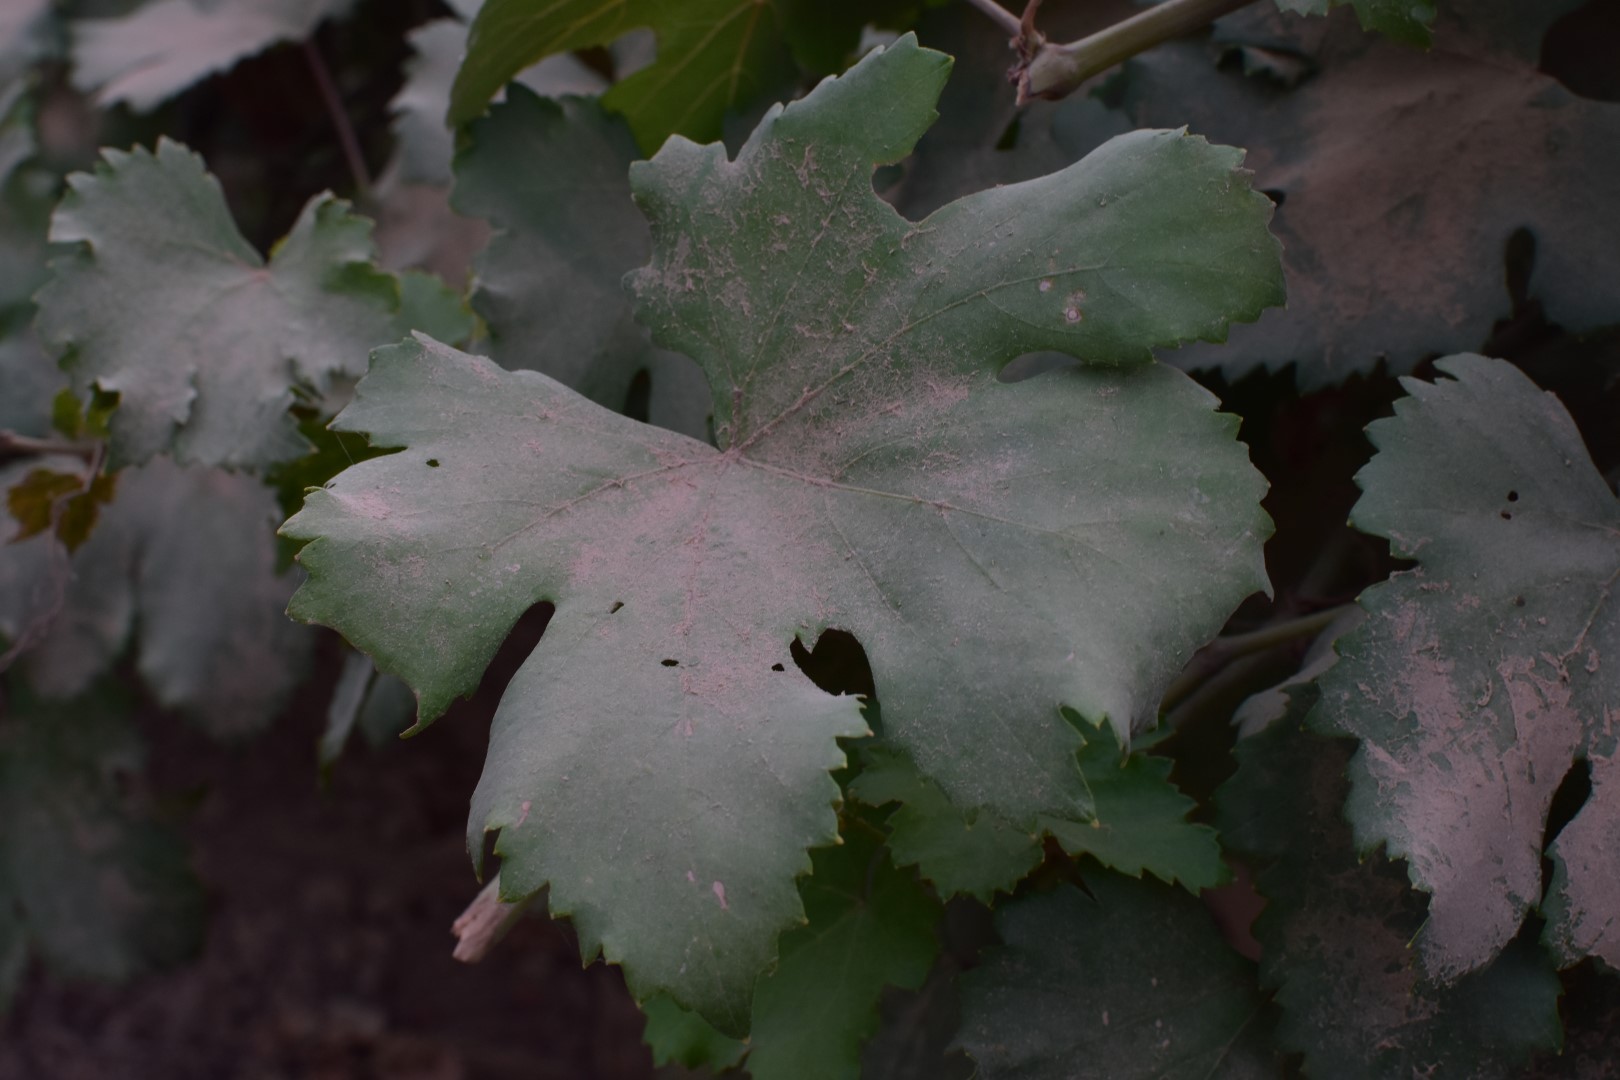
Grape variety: Kamali